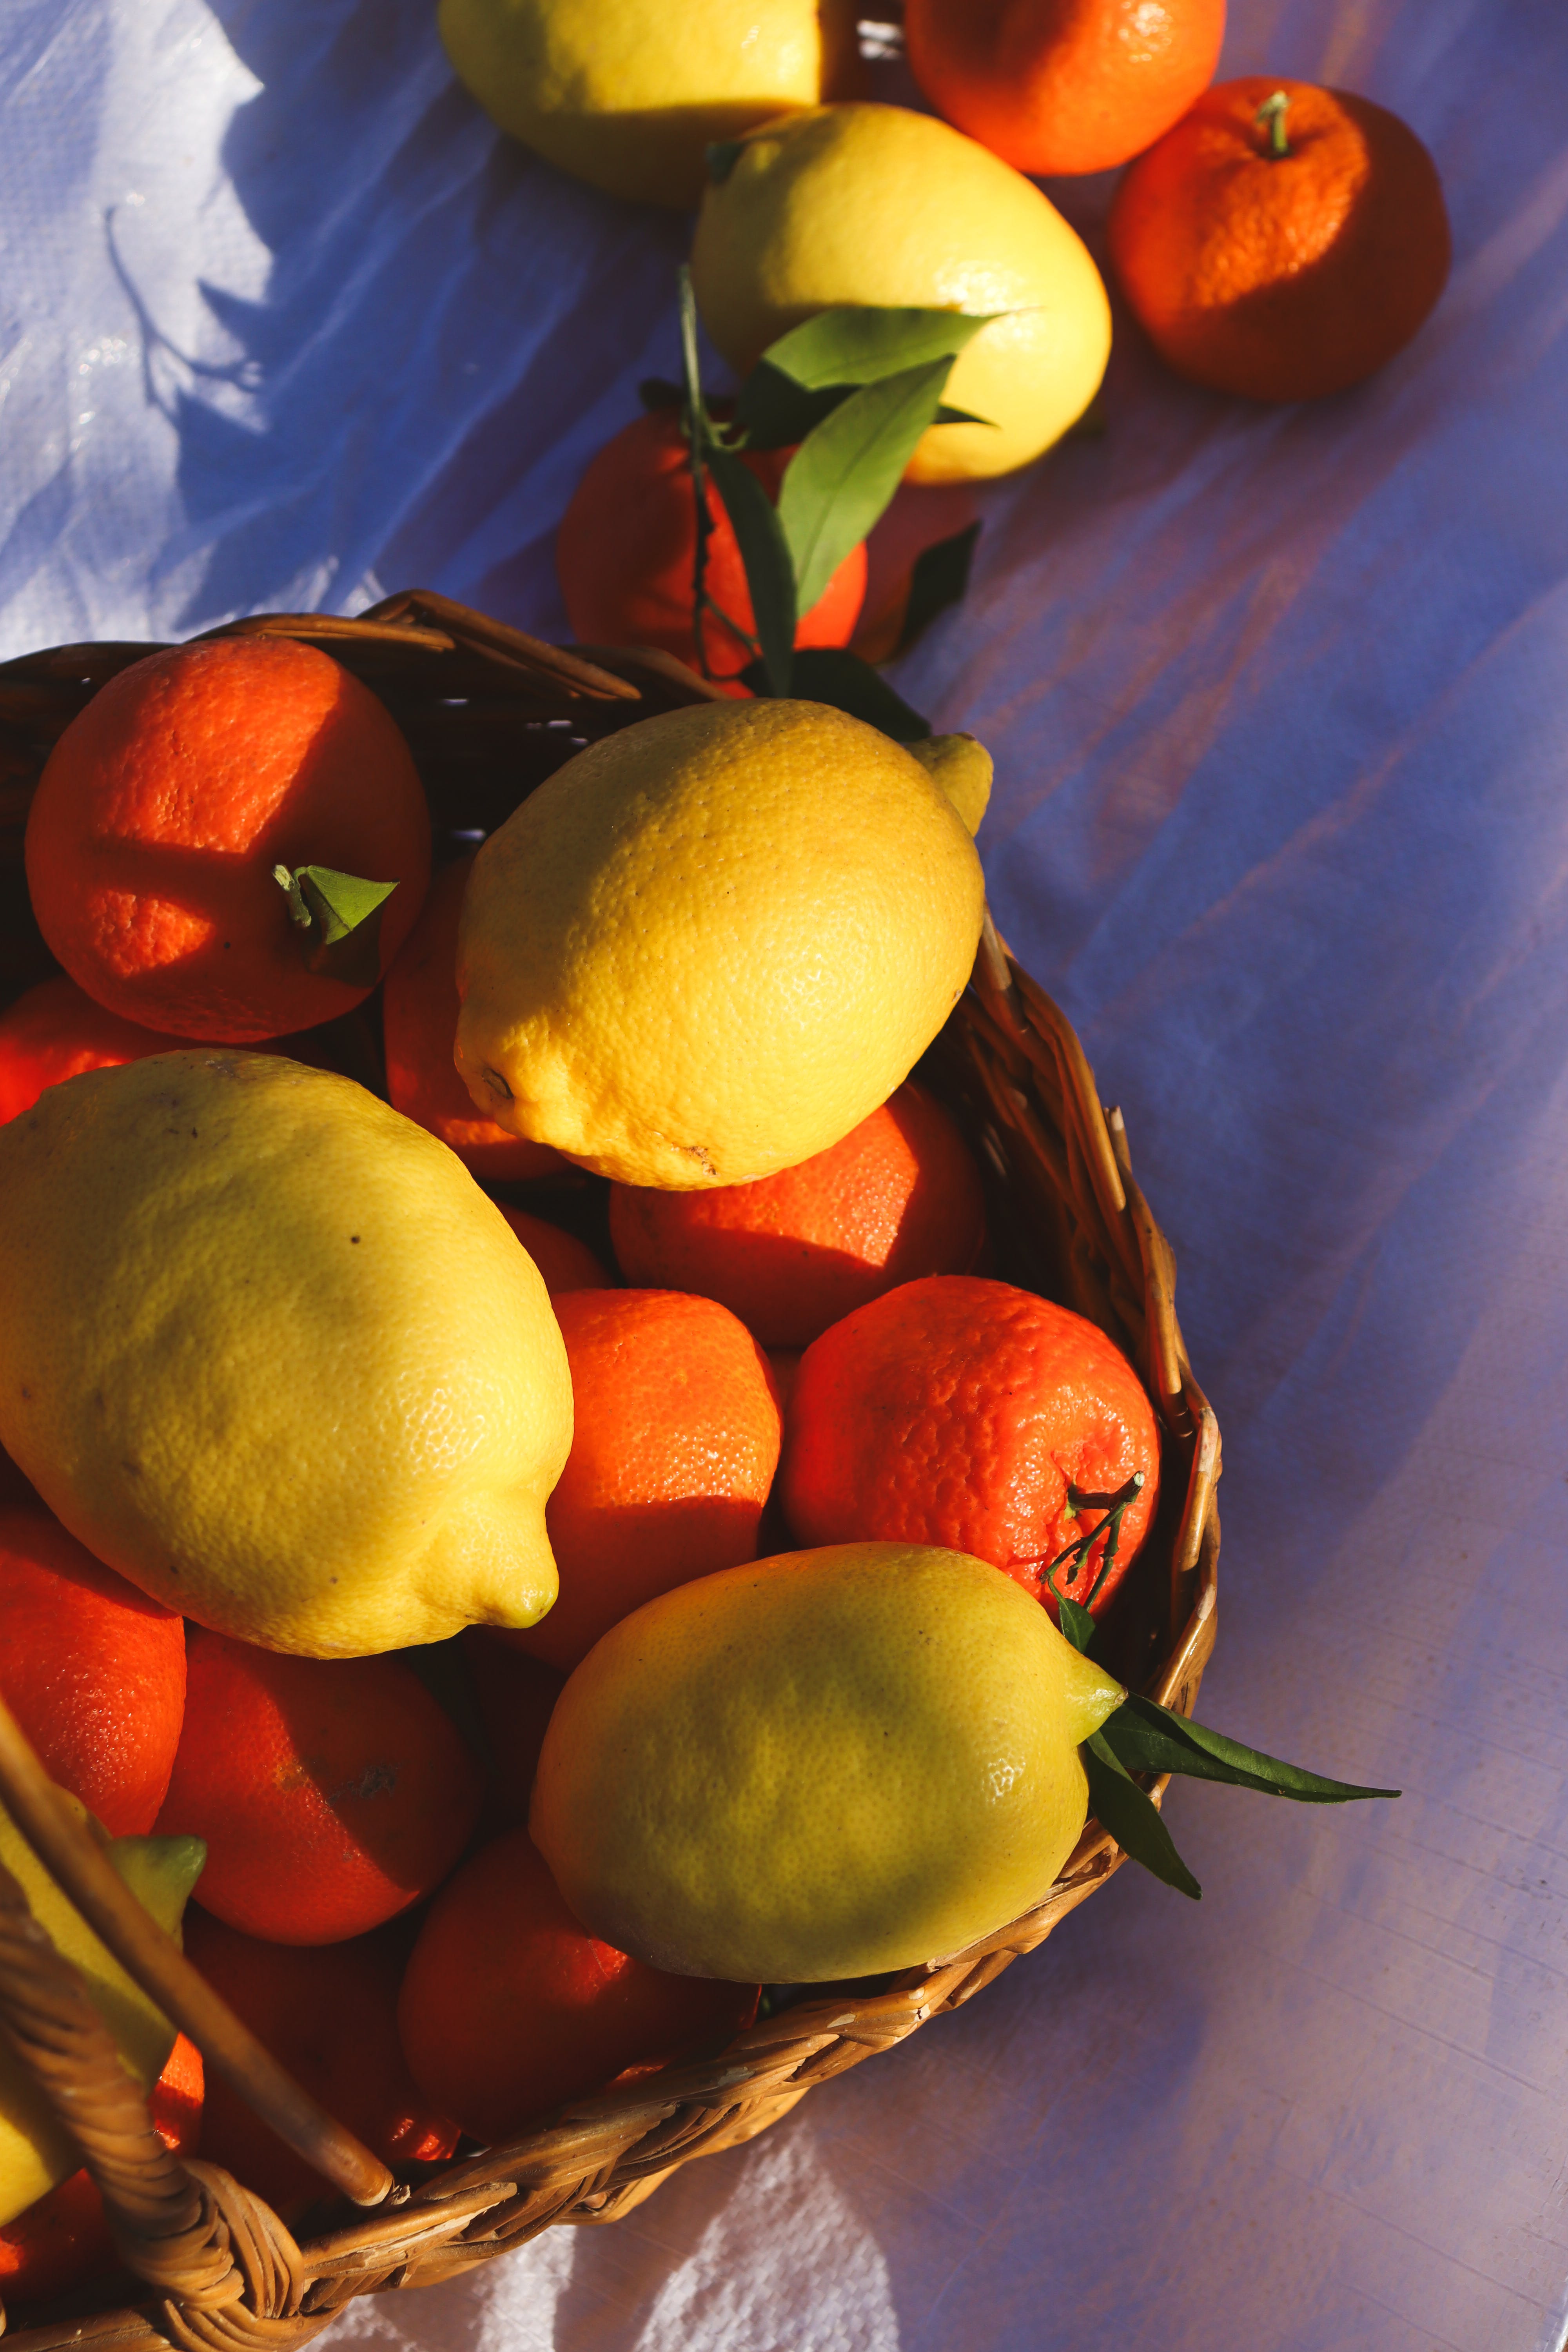
natural, food, clementine, valencia orange, rangpur, fruit, light, orange, green, tangerine, tangelo, natural foods, bitter orange, citrus, seedless fruit, yellow, mandarin orange, meyer lemon, ingredient, calamondin, citric acid, produce, sweet lemon, grapefruit, citron, local food, accessory fruit, lime, flowering plant, superfood, key lime, cuisine, serveware, still life photography, event, fruit tree, still life, peach, pomelo, yuzu, lemon, garnish, peel, artwork, sweetness, photography, Food group, plate, dishware, vegetarian food